Joe Maddock (coach)

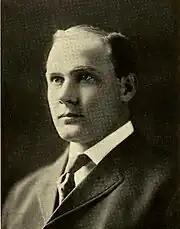
Coach Maddock from the 1909 University of Utah yearbook

Maddock later became a successful coach at the University of Utah and University of Oregon. In 1904, he was hired as the head football, basketball, and track coach at the University of Utah, based on the recommendation of his former coach Brewer. When Maddock was hired in September 1904, a Salt Lake City newspaper reported that the team hoped to see some "Yost" style football:"Utah is to see some real 'Yost' football this year. Maddock comes fresh from Ann Arbor, where for the past four years he has been studying gridiron tactics under the direction of the peerless 'Hurry-Up' Yost, who has placed Michigan at the top of the football heap. Maddock certainly understands the Michigan 'system,' and with fair material tho University ought to have a team this season that will trim anything in the intermountain country."